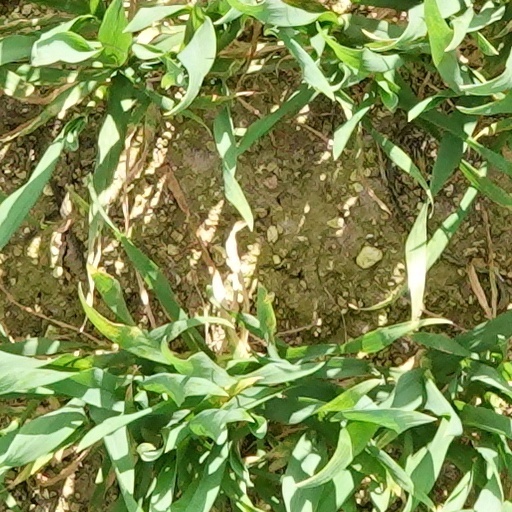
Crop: wheat